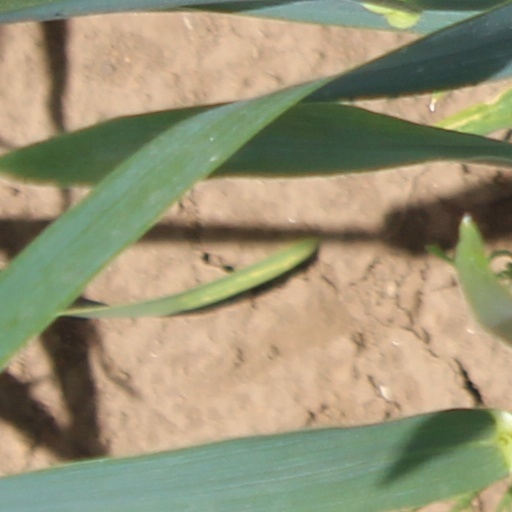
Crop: wheat